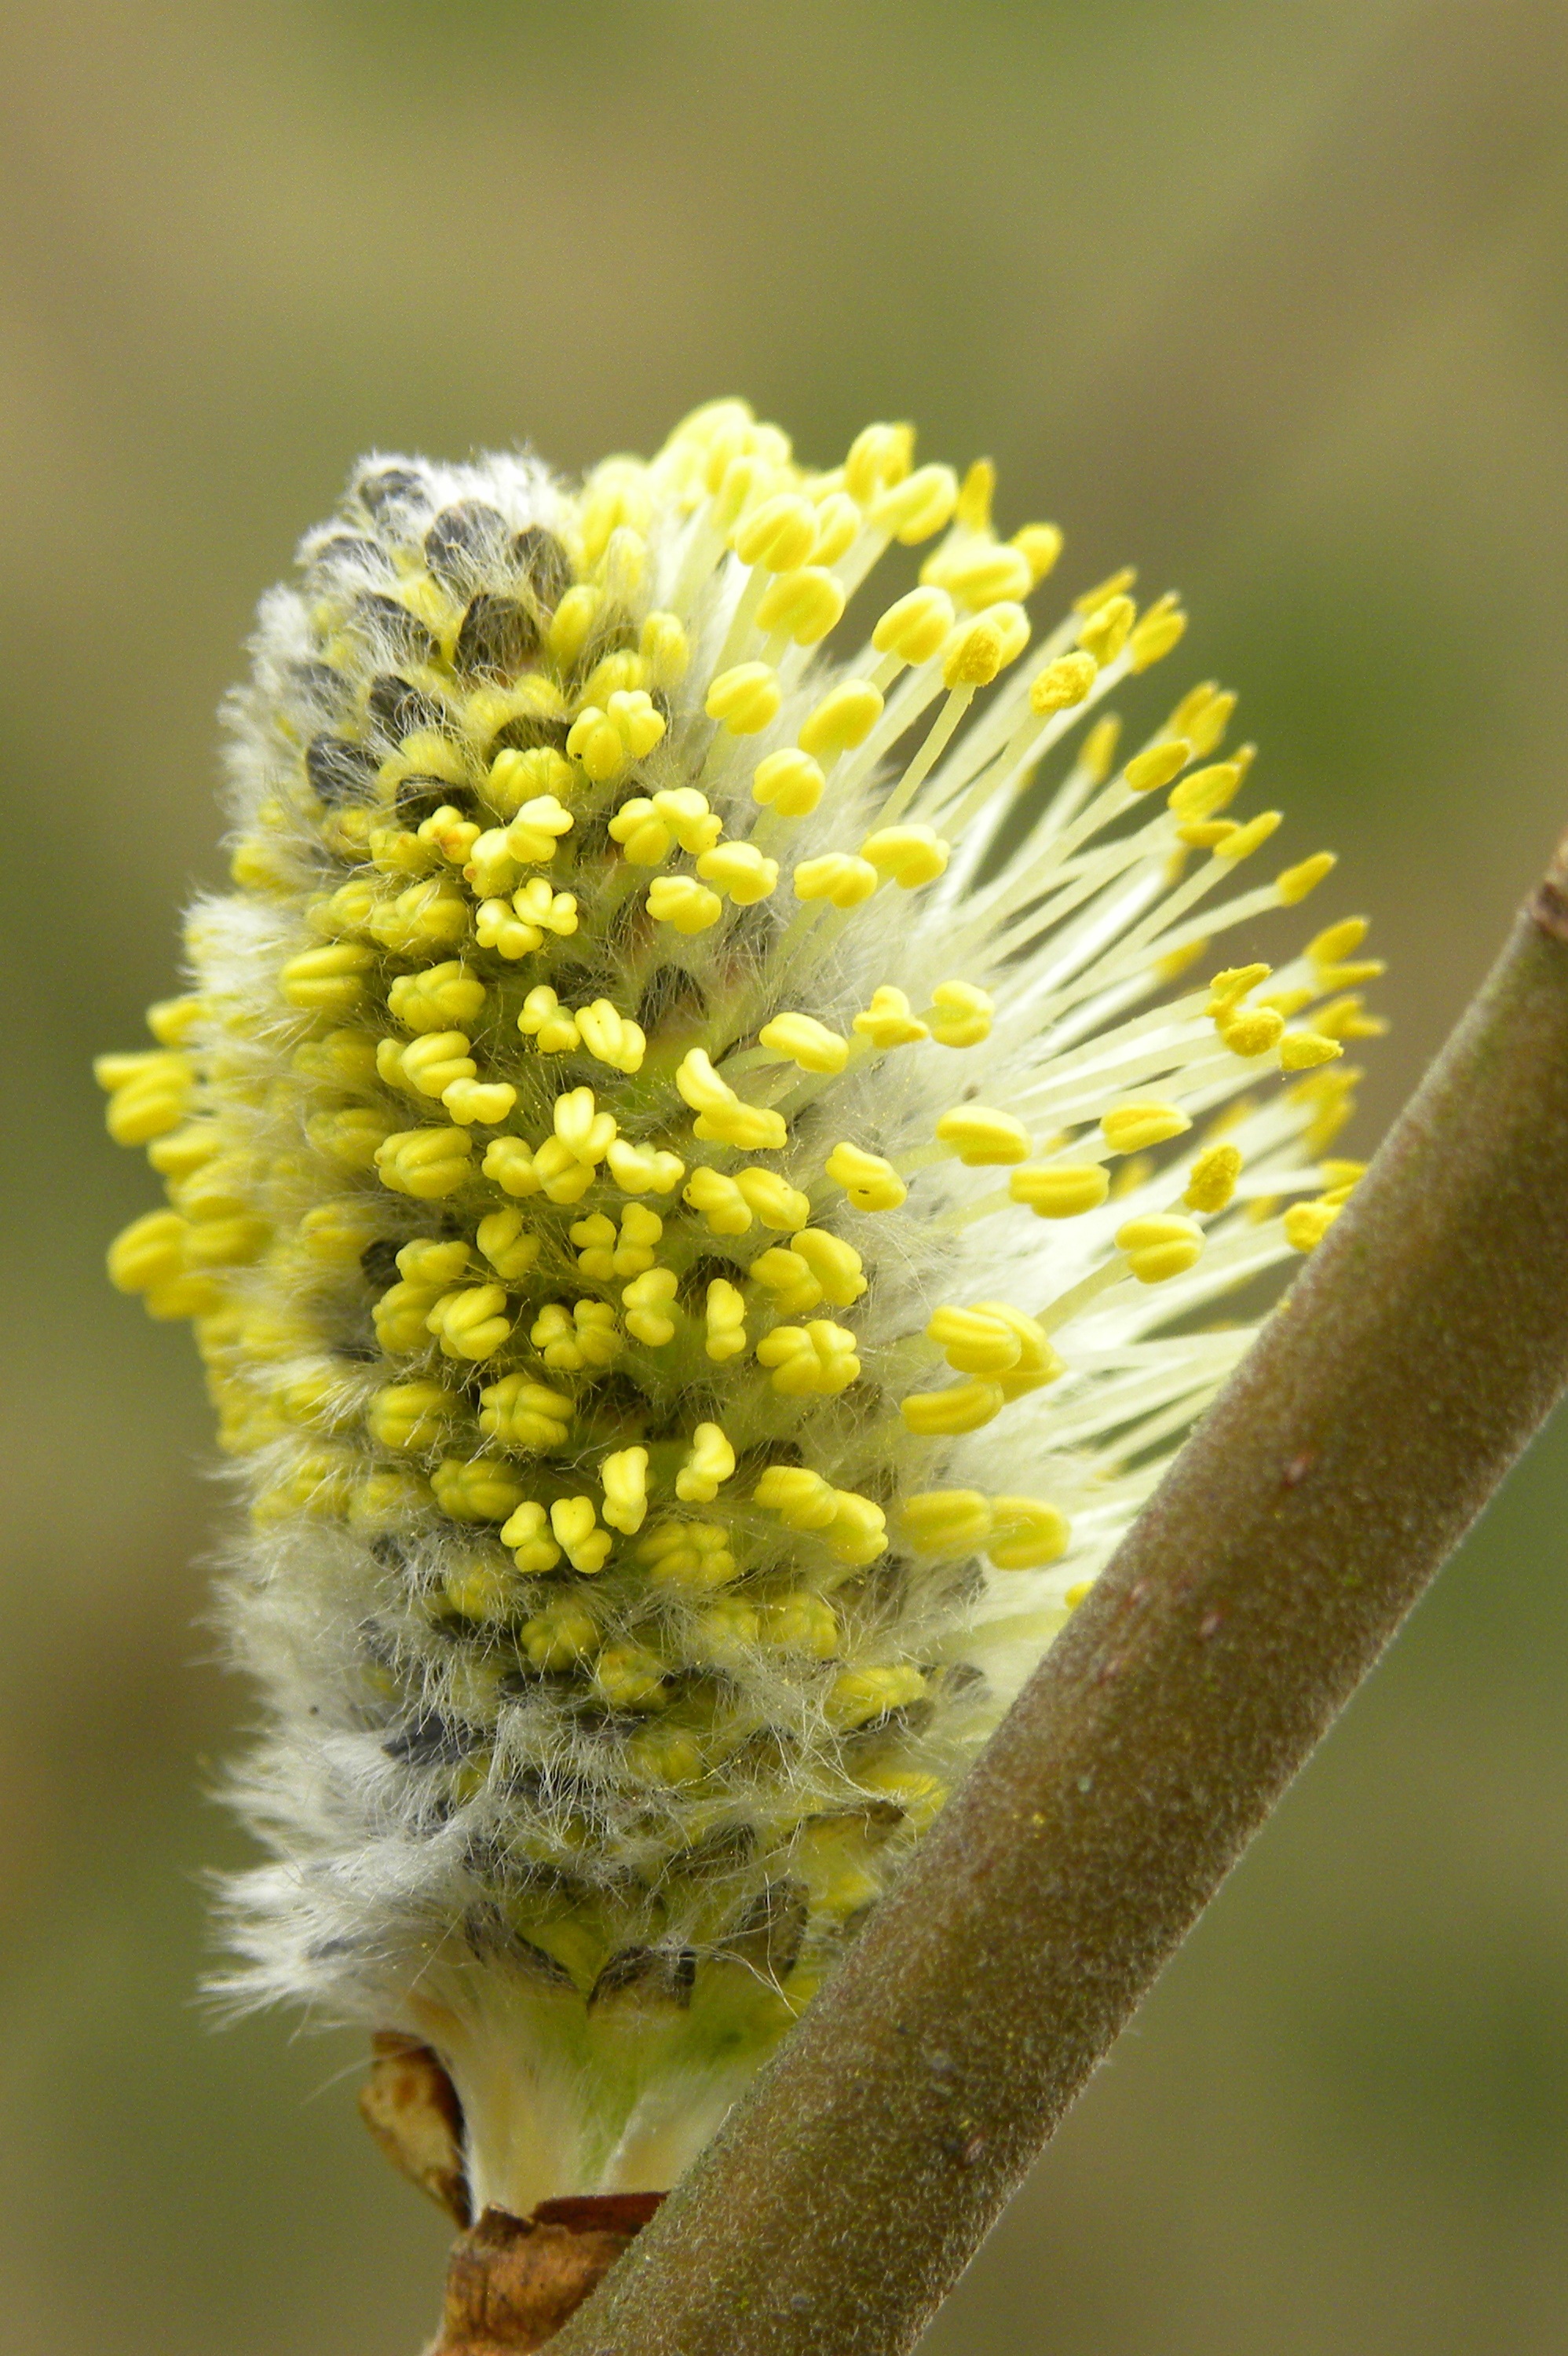
tree, nature, outdoor, branch, blossom, plant, photography, flower, bloom, pollen, spring, green, produce, botany, yellow, flora, wildflower, close up, shrub, bud, kittens, nectar, macro photography, flowering plant, daisy family, plant stem, land plant